Vyšehrad

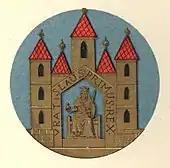
Coat of arms of Vyšehrad from 19 century

Legend has it that Duke Krok founded Vyšehrad while looking for a safer seat than in Budeč. On a steep rock above the Vltava river, he ordered a forest to be cut down and a castle built there. Also according to legend, Prince Křesomysl imprisoned the knight Horymír at Vyšehrad because he damaged silver mines, and Horymír jumped with his horse Šemík over the walls and from "Libuše's bath" into the river.